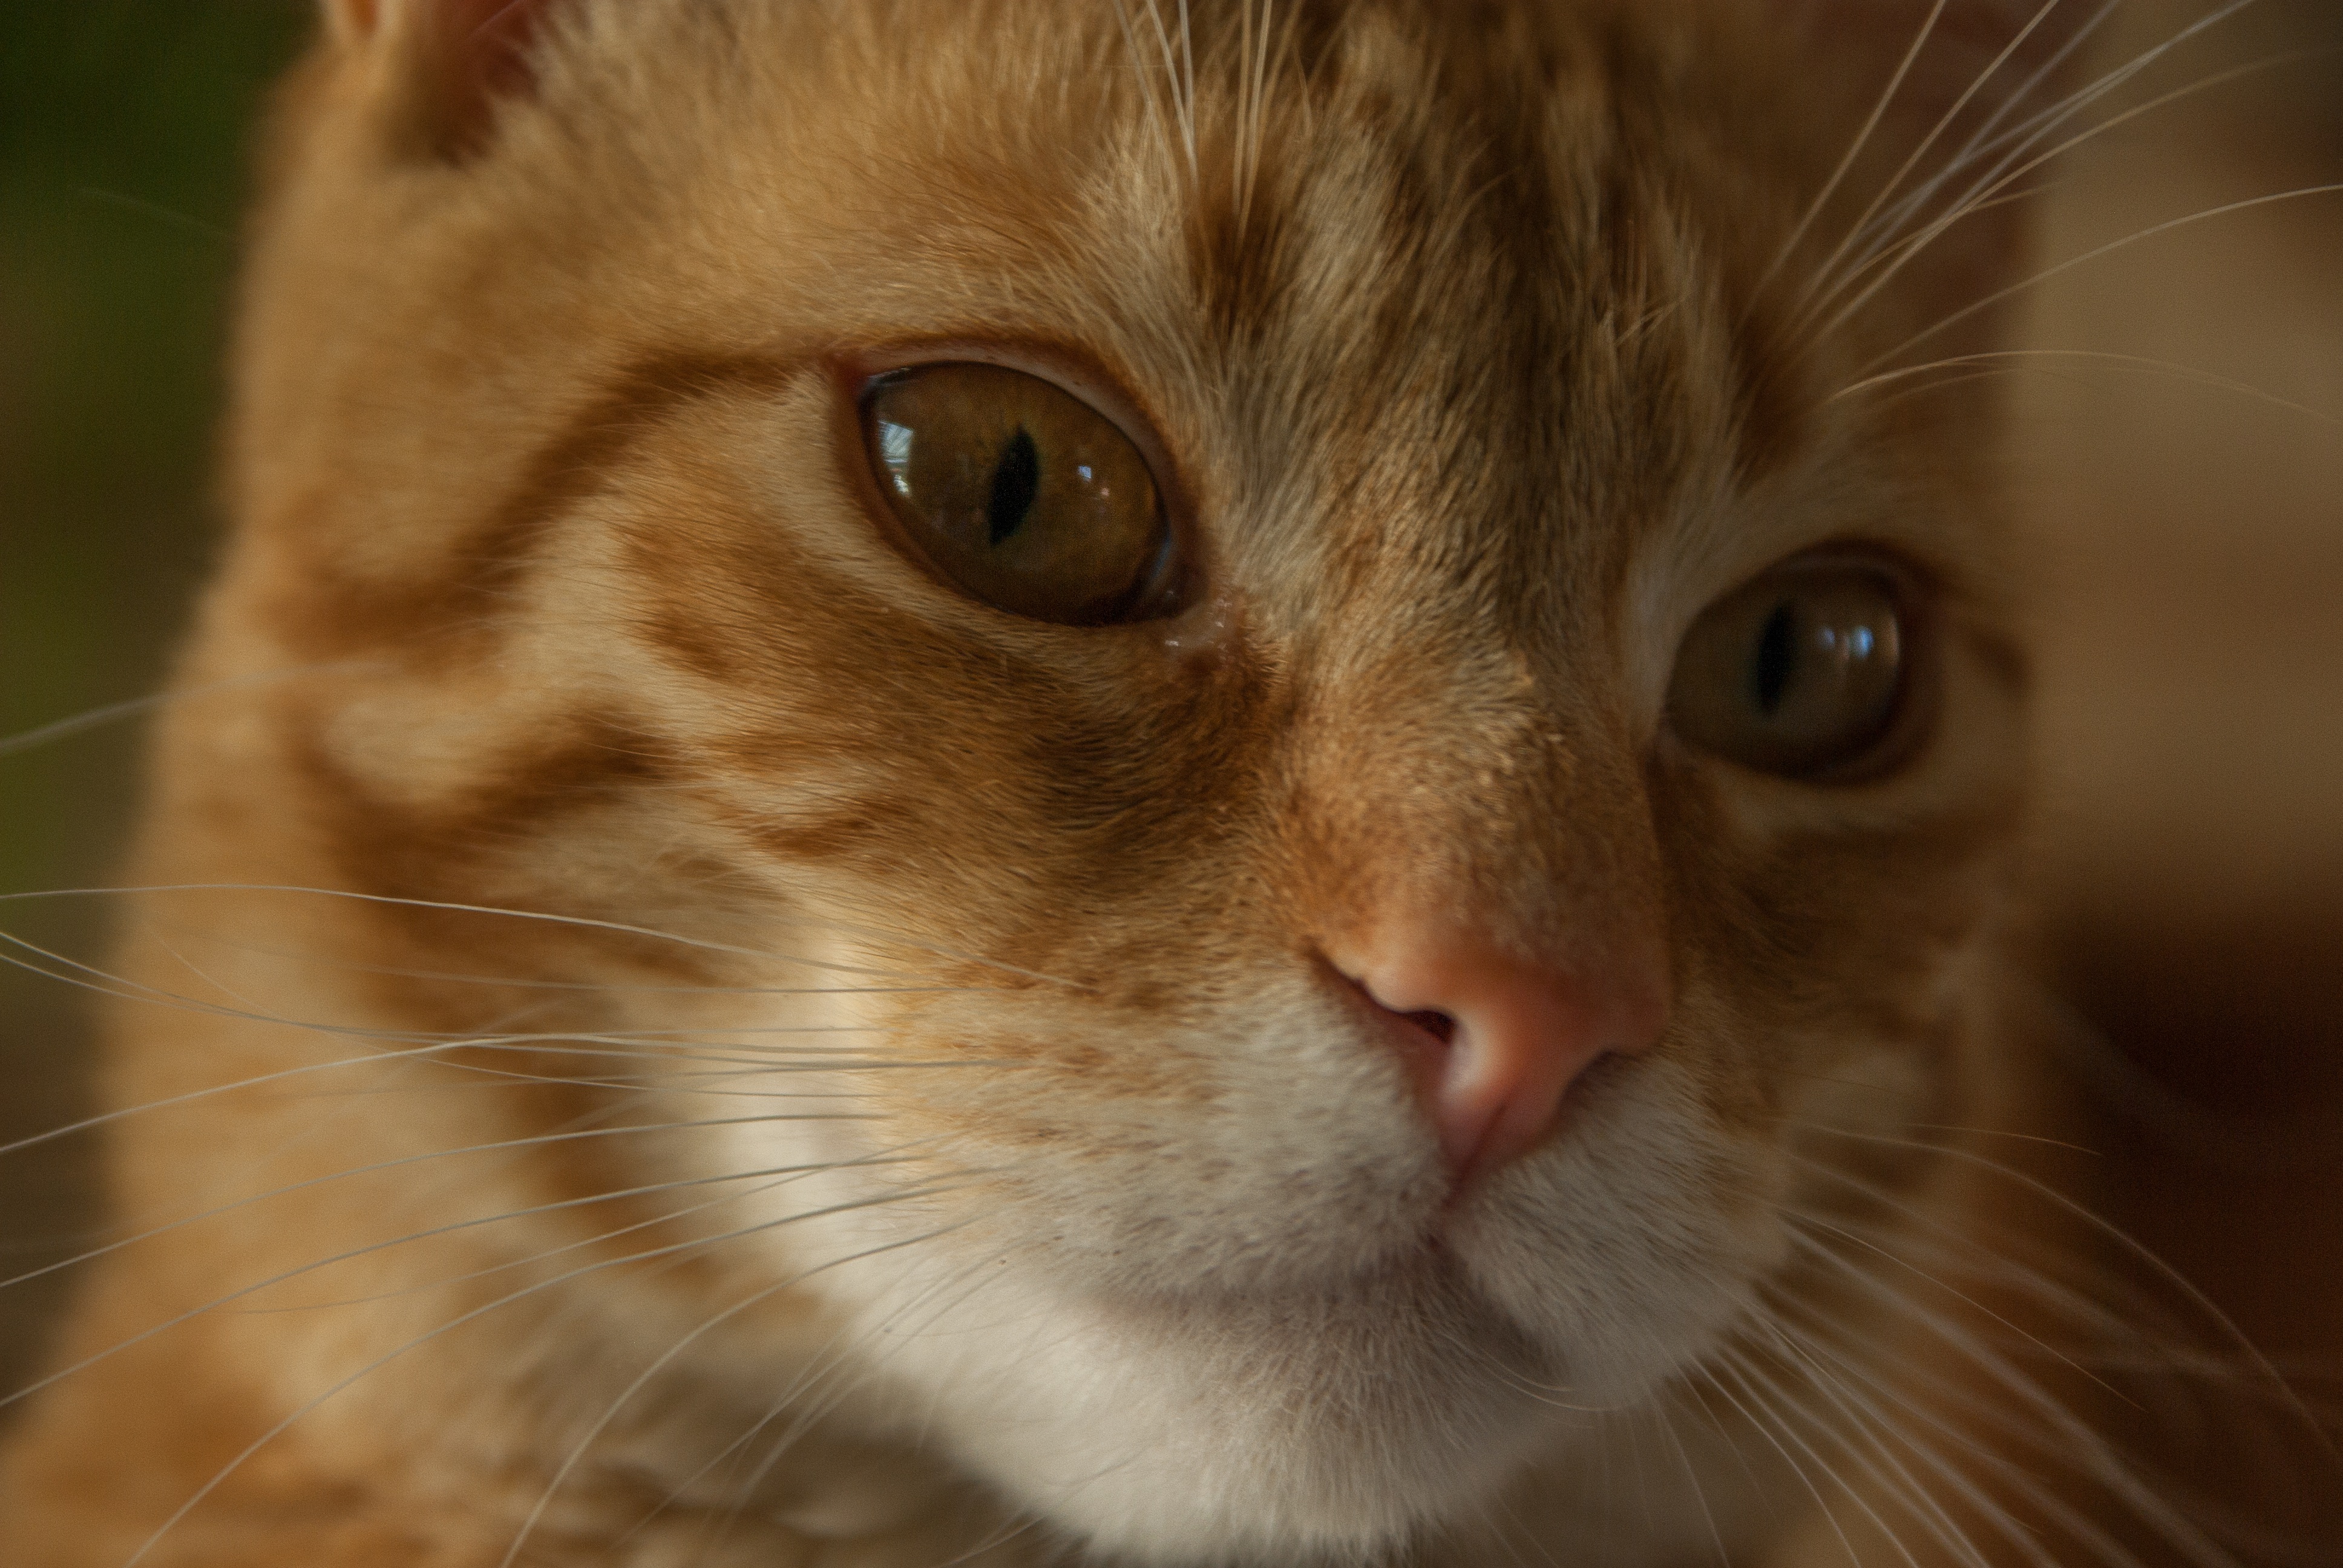
kitten, cat, feline, mammal, domestic animal, close up, nose, whiskers, snout, moustache, vertebrate, tabby cat, small to medium sized cats, cat like mammal, carnivoran, domestic short haired cat